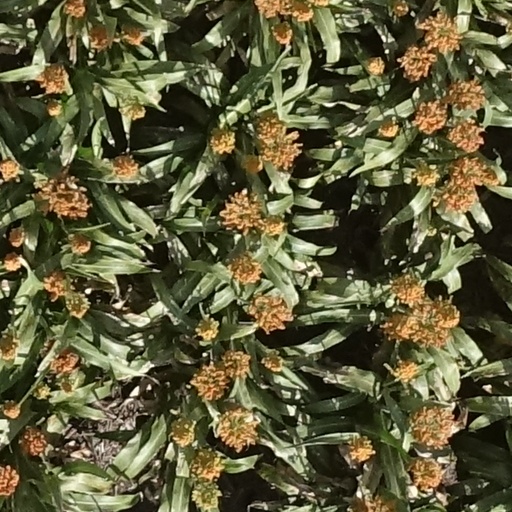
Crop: sorghum